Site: brandenburg
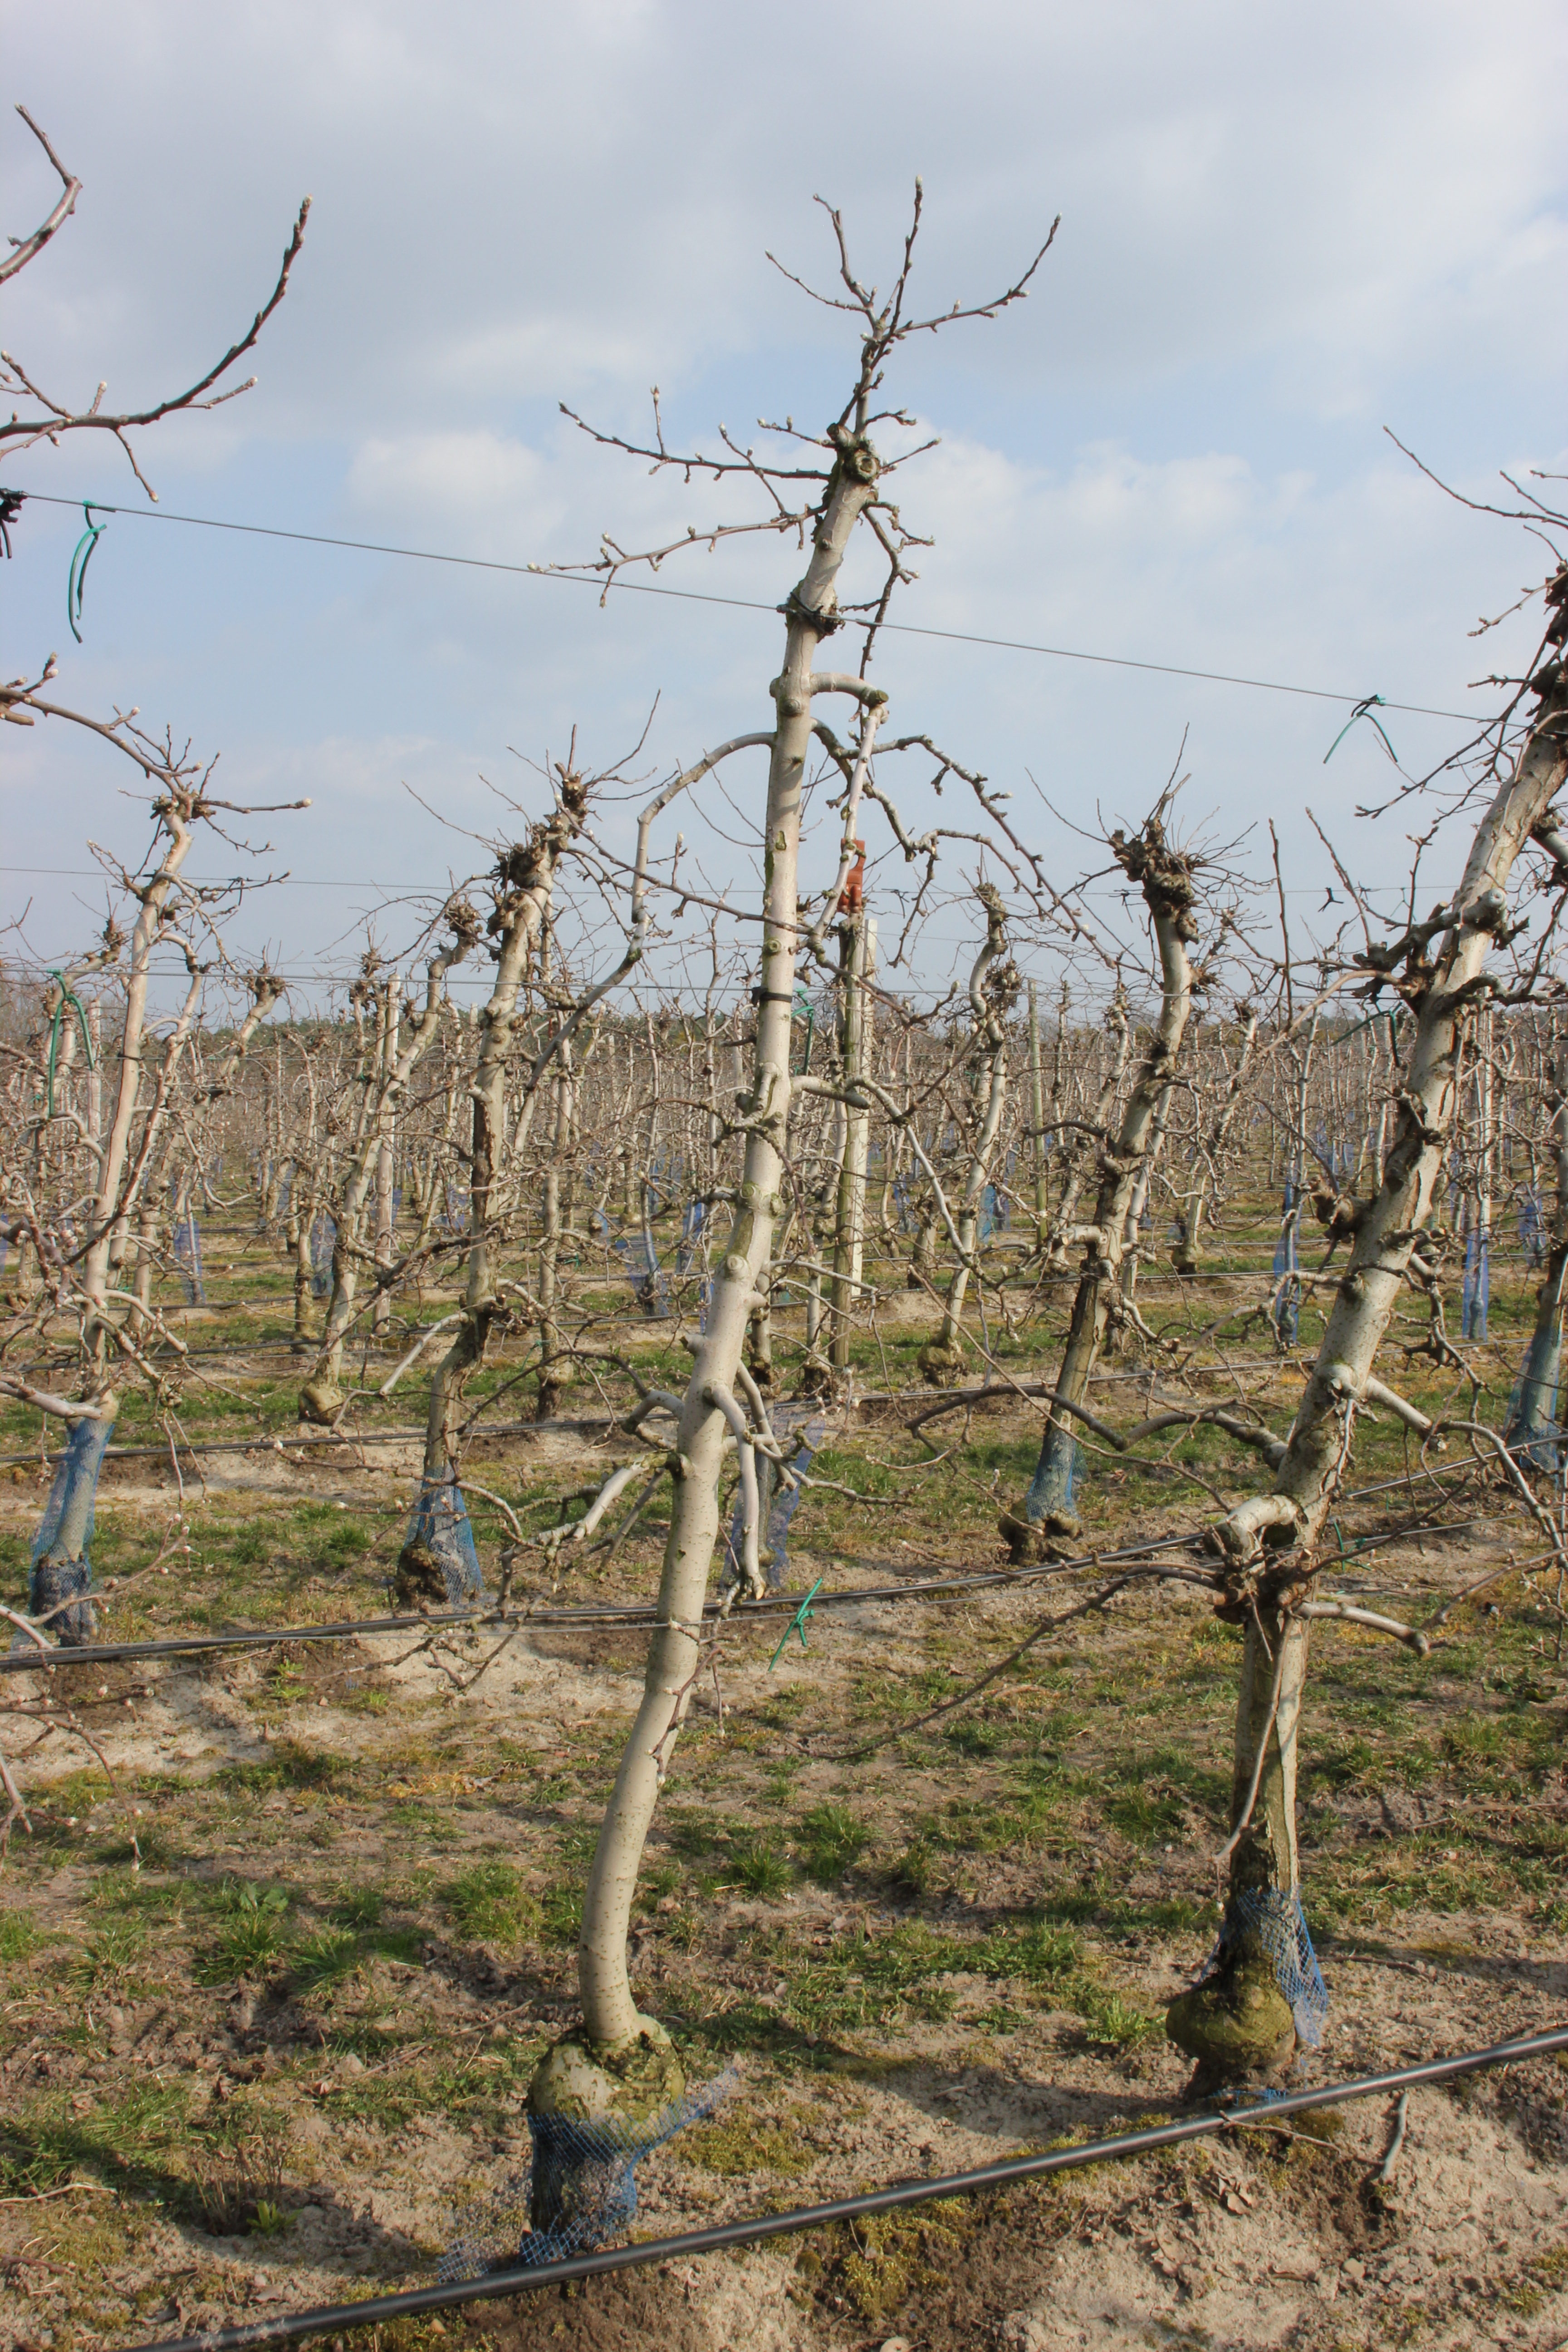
Growth stage (BBCH 03): Bud development